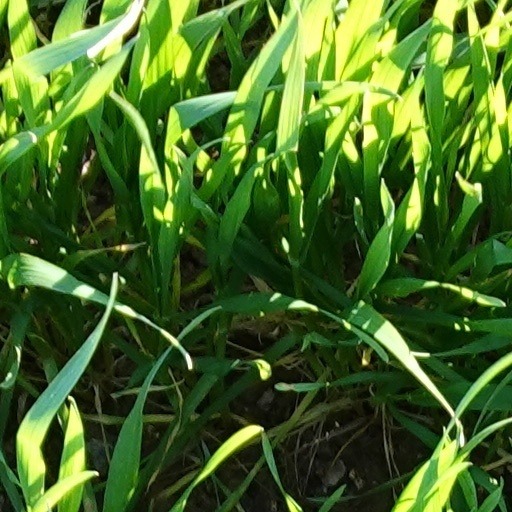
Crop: wheat